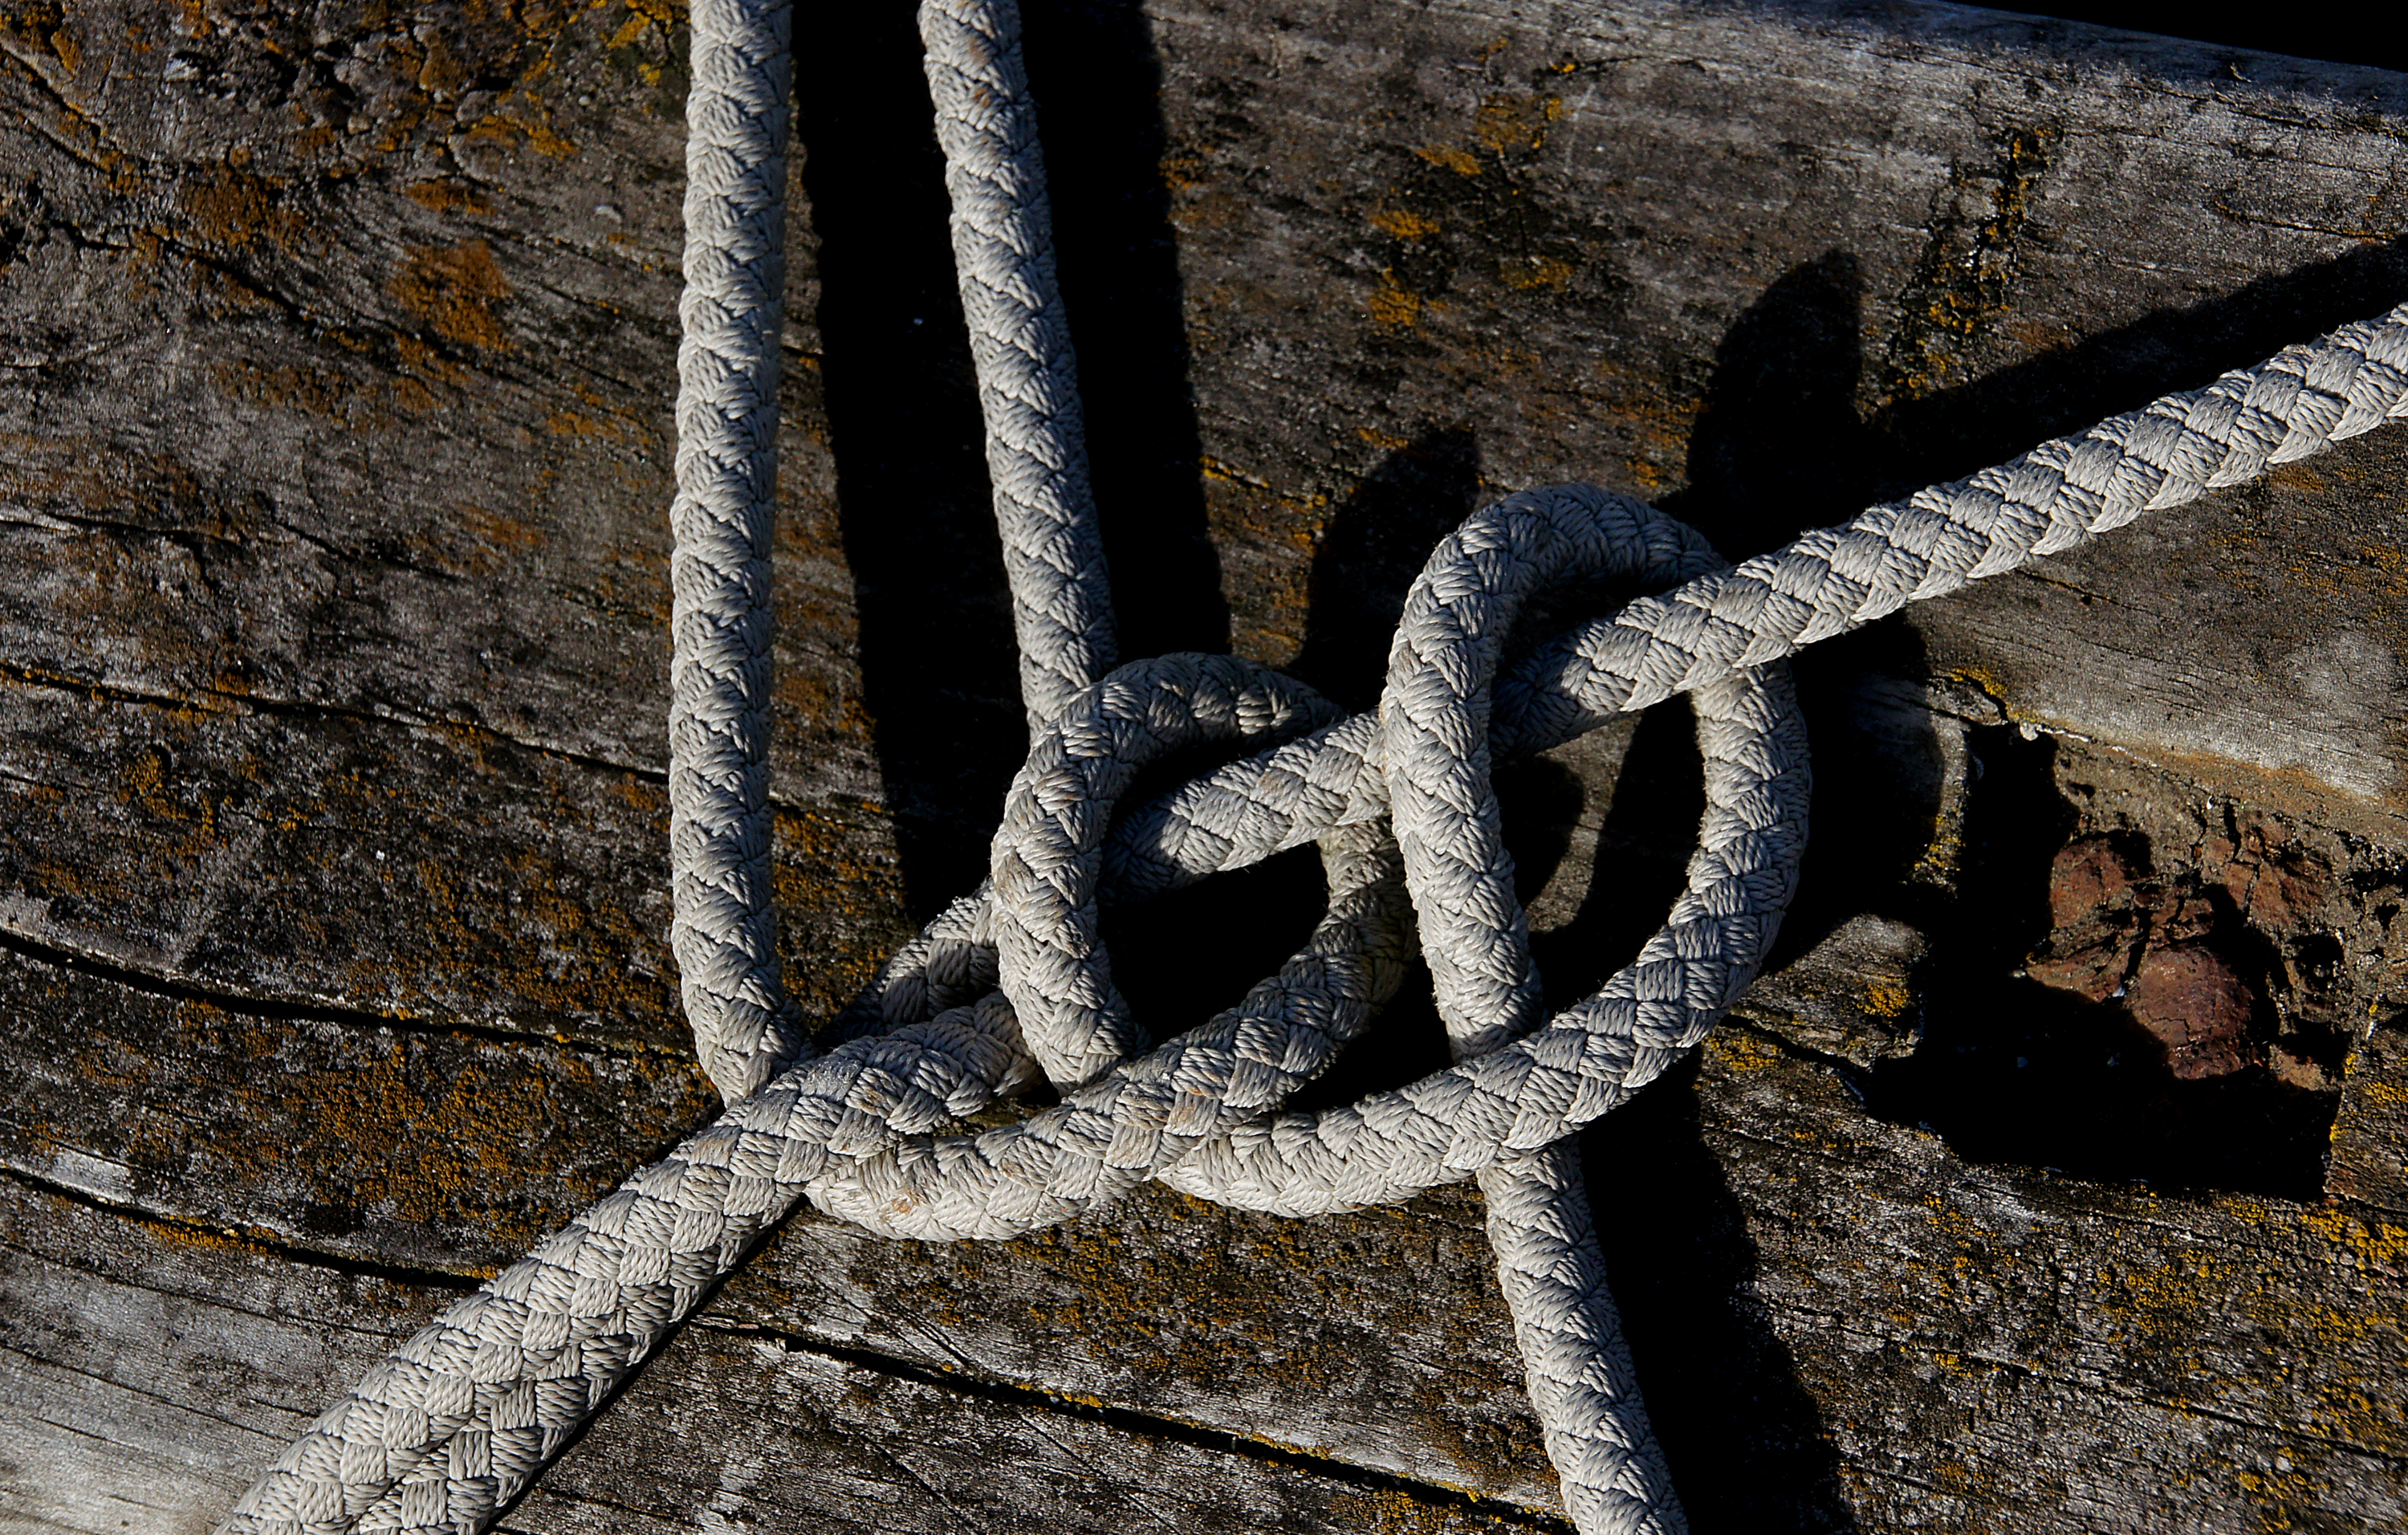
rock, track, wall, publicdomain, boats, iron, ropes, fasteners, knots, ties